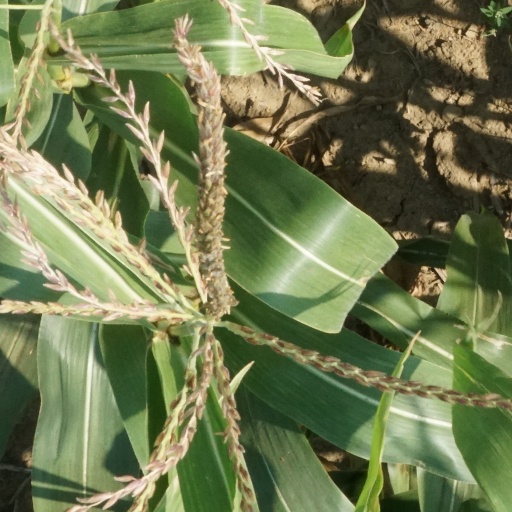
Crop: maize; corn